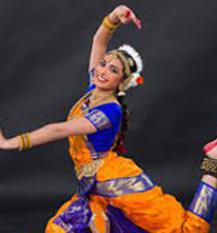
Dance form: bharatanatyam